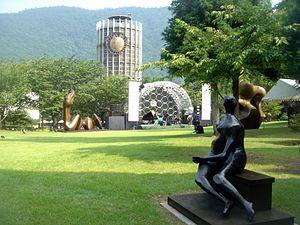
Un musée en plein air est un type de musée dont les collections ne se trouvent pas à l'intérieur d'un bâtiment mais à ciel ouvert. Ce type de musée est particulièrement adapté aux écomusées présentant par exemple des reconstitutions historiques et des tableaux vivants mais aussi à des musées de sculpture et à toute œuvre qui supporte les conditions climatiques.
Hakone est un bourg du Japon, situé dans la préfecture de Kanagawa, dans le district d'Ashigarashimo.
Le musée en plein air de Hakone se trouve dans la ville de Hakone, district d'Ashigarashimo dans la préfecture de Kanagawa au Japon.